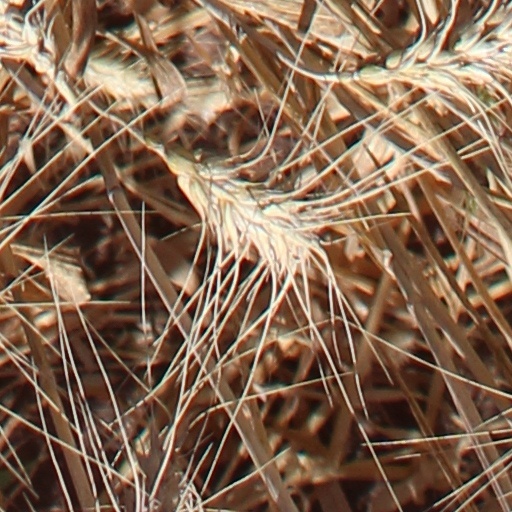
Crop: wheat